Question: Please indicate a possible affordance area of the jump_skateboard that can be used for riding
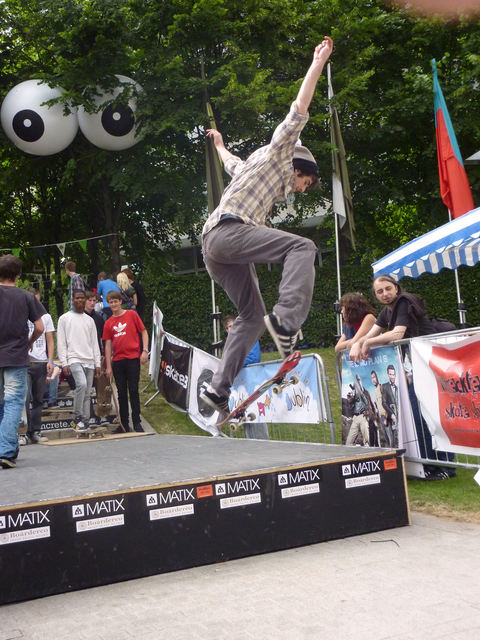
Answer: [205.914, 343.98, 311.949, 438.635]